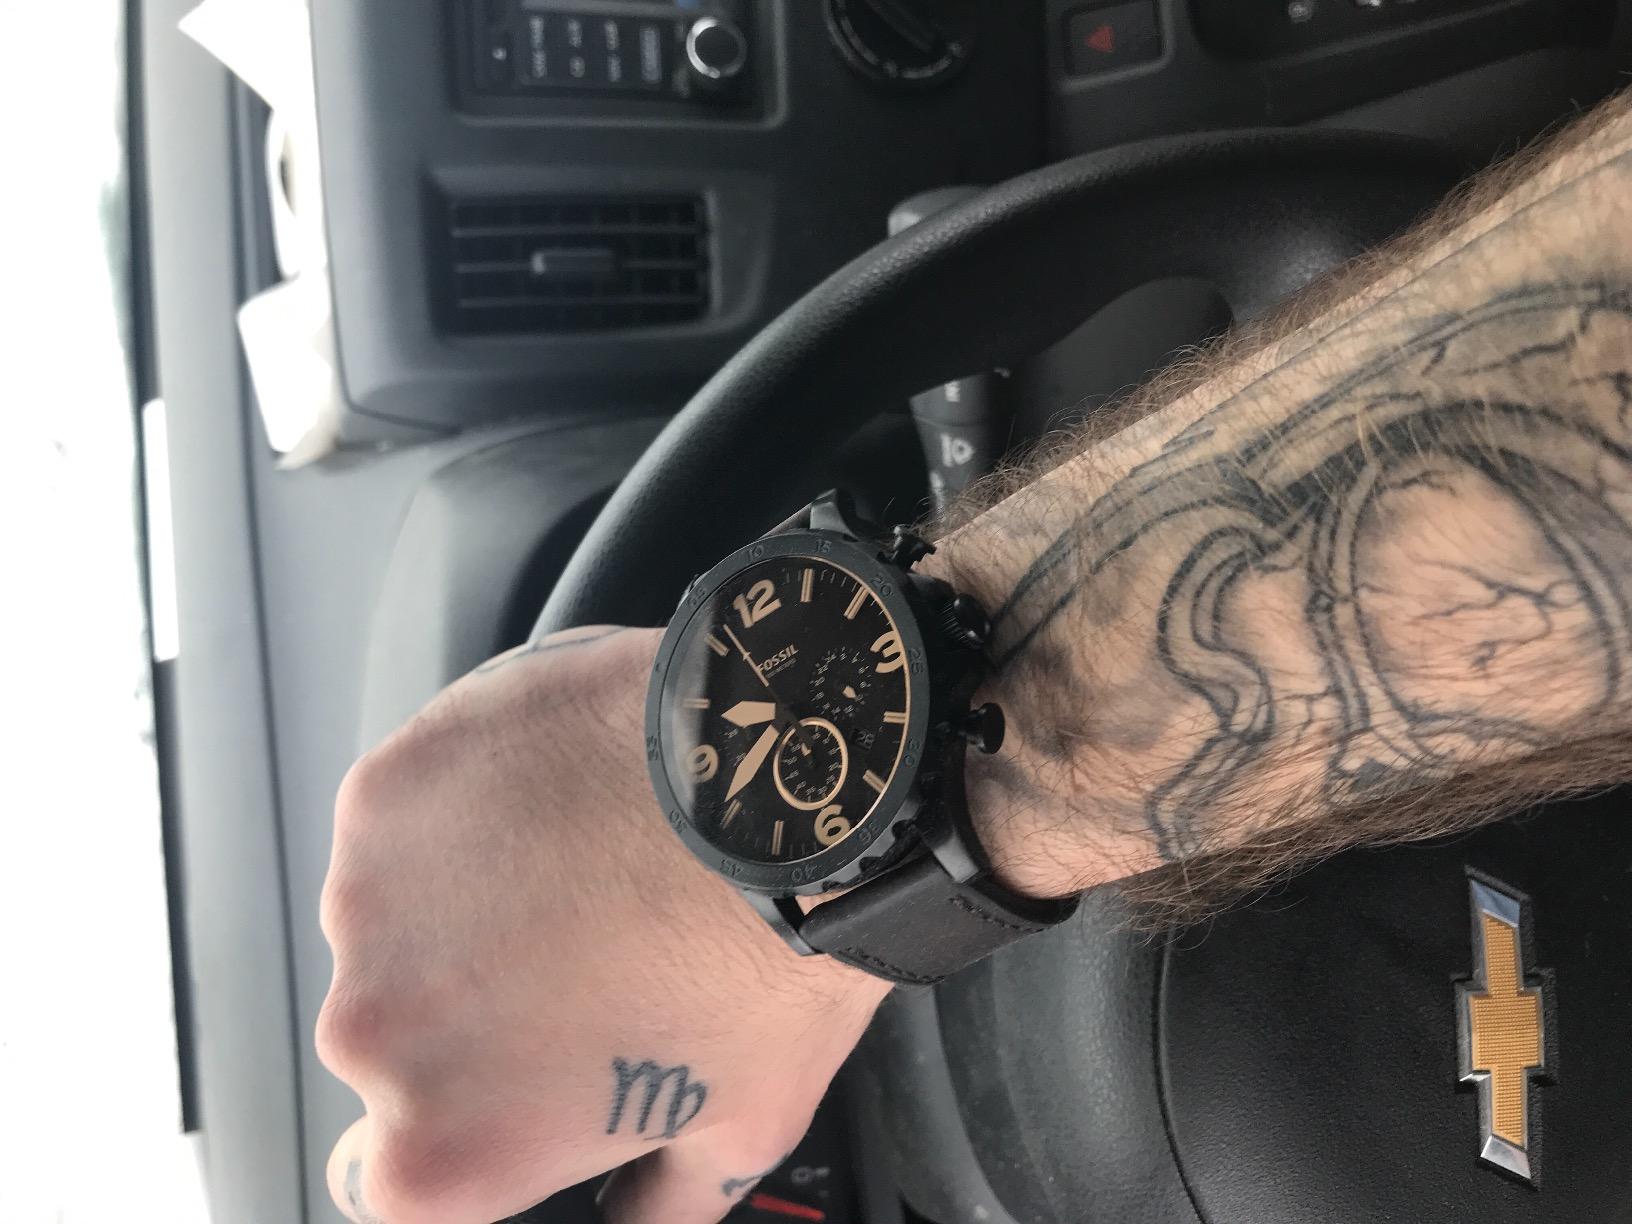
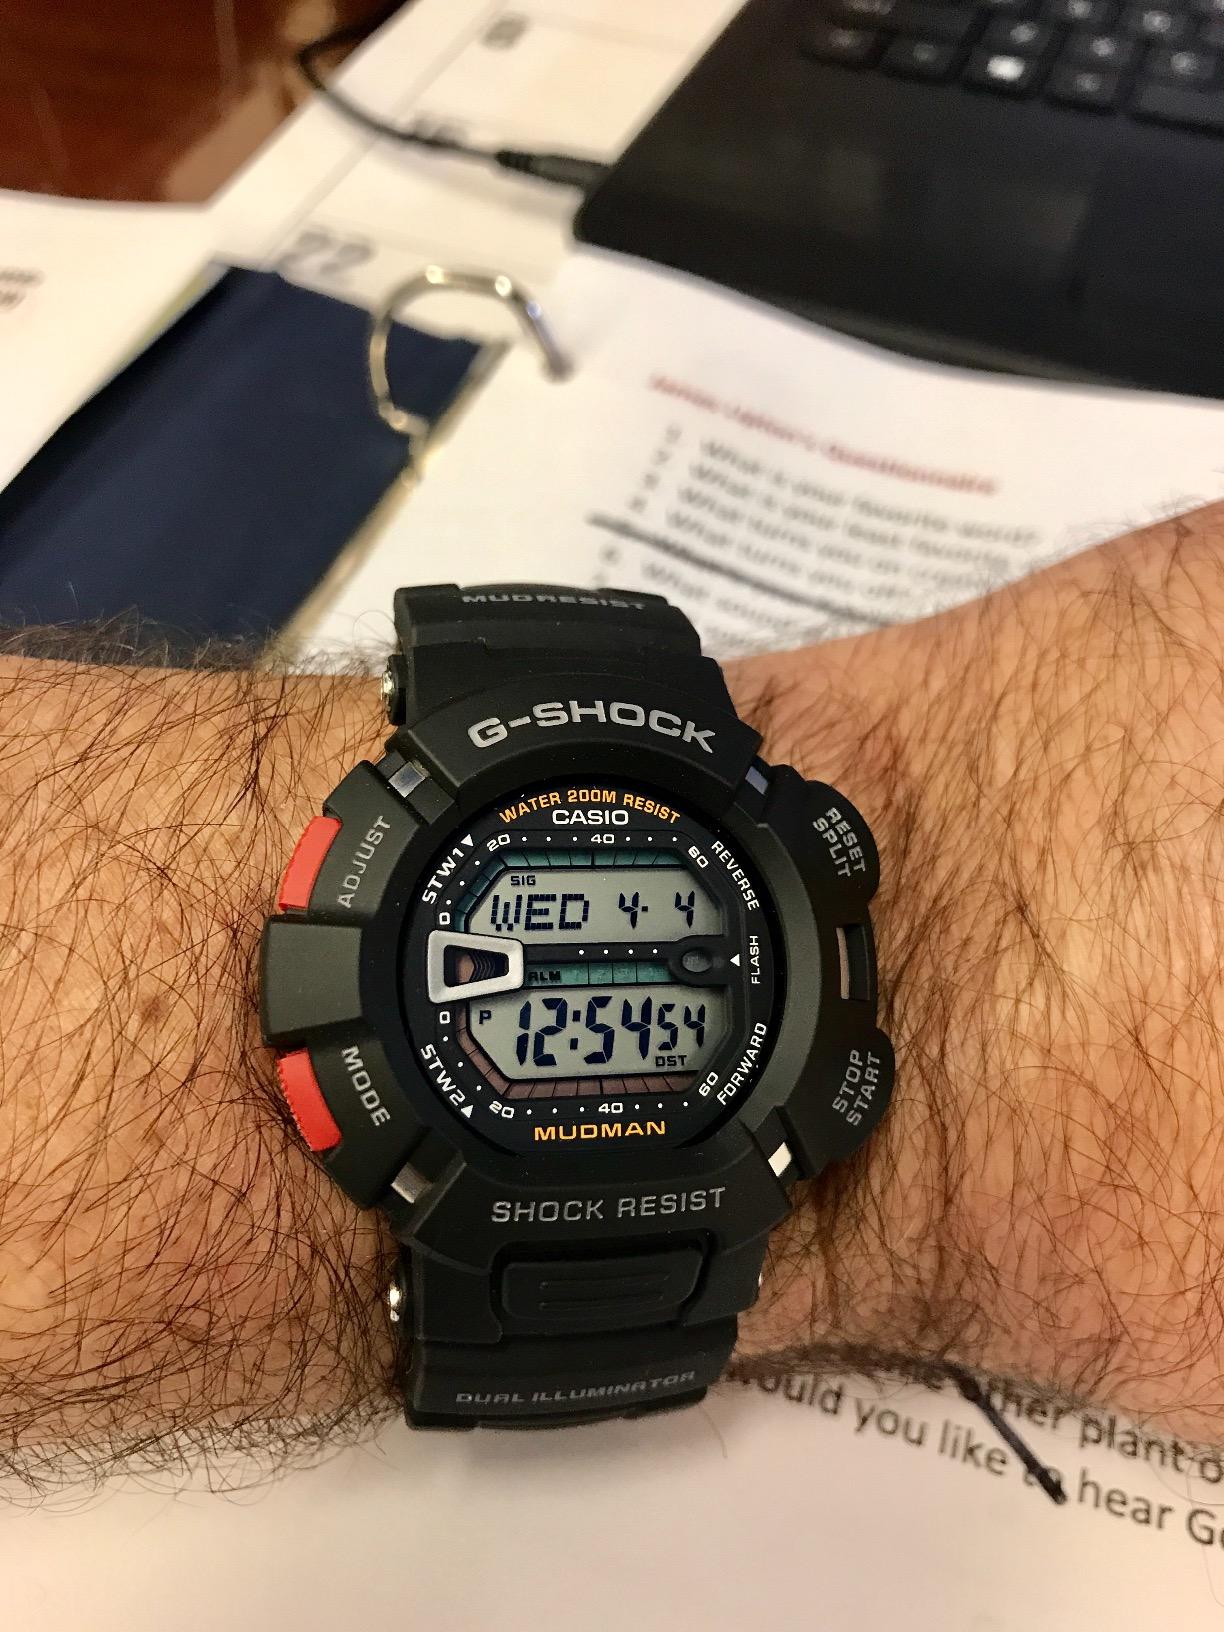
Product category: accessories_watch
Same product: no